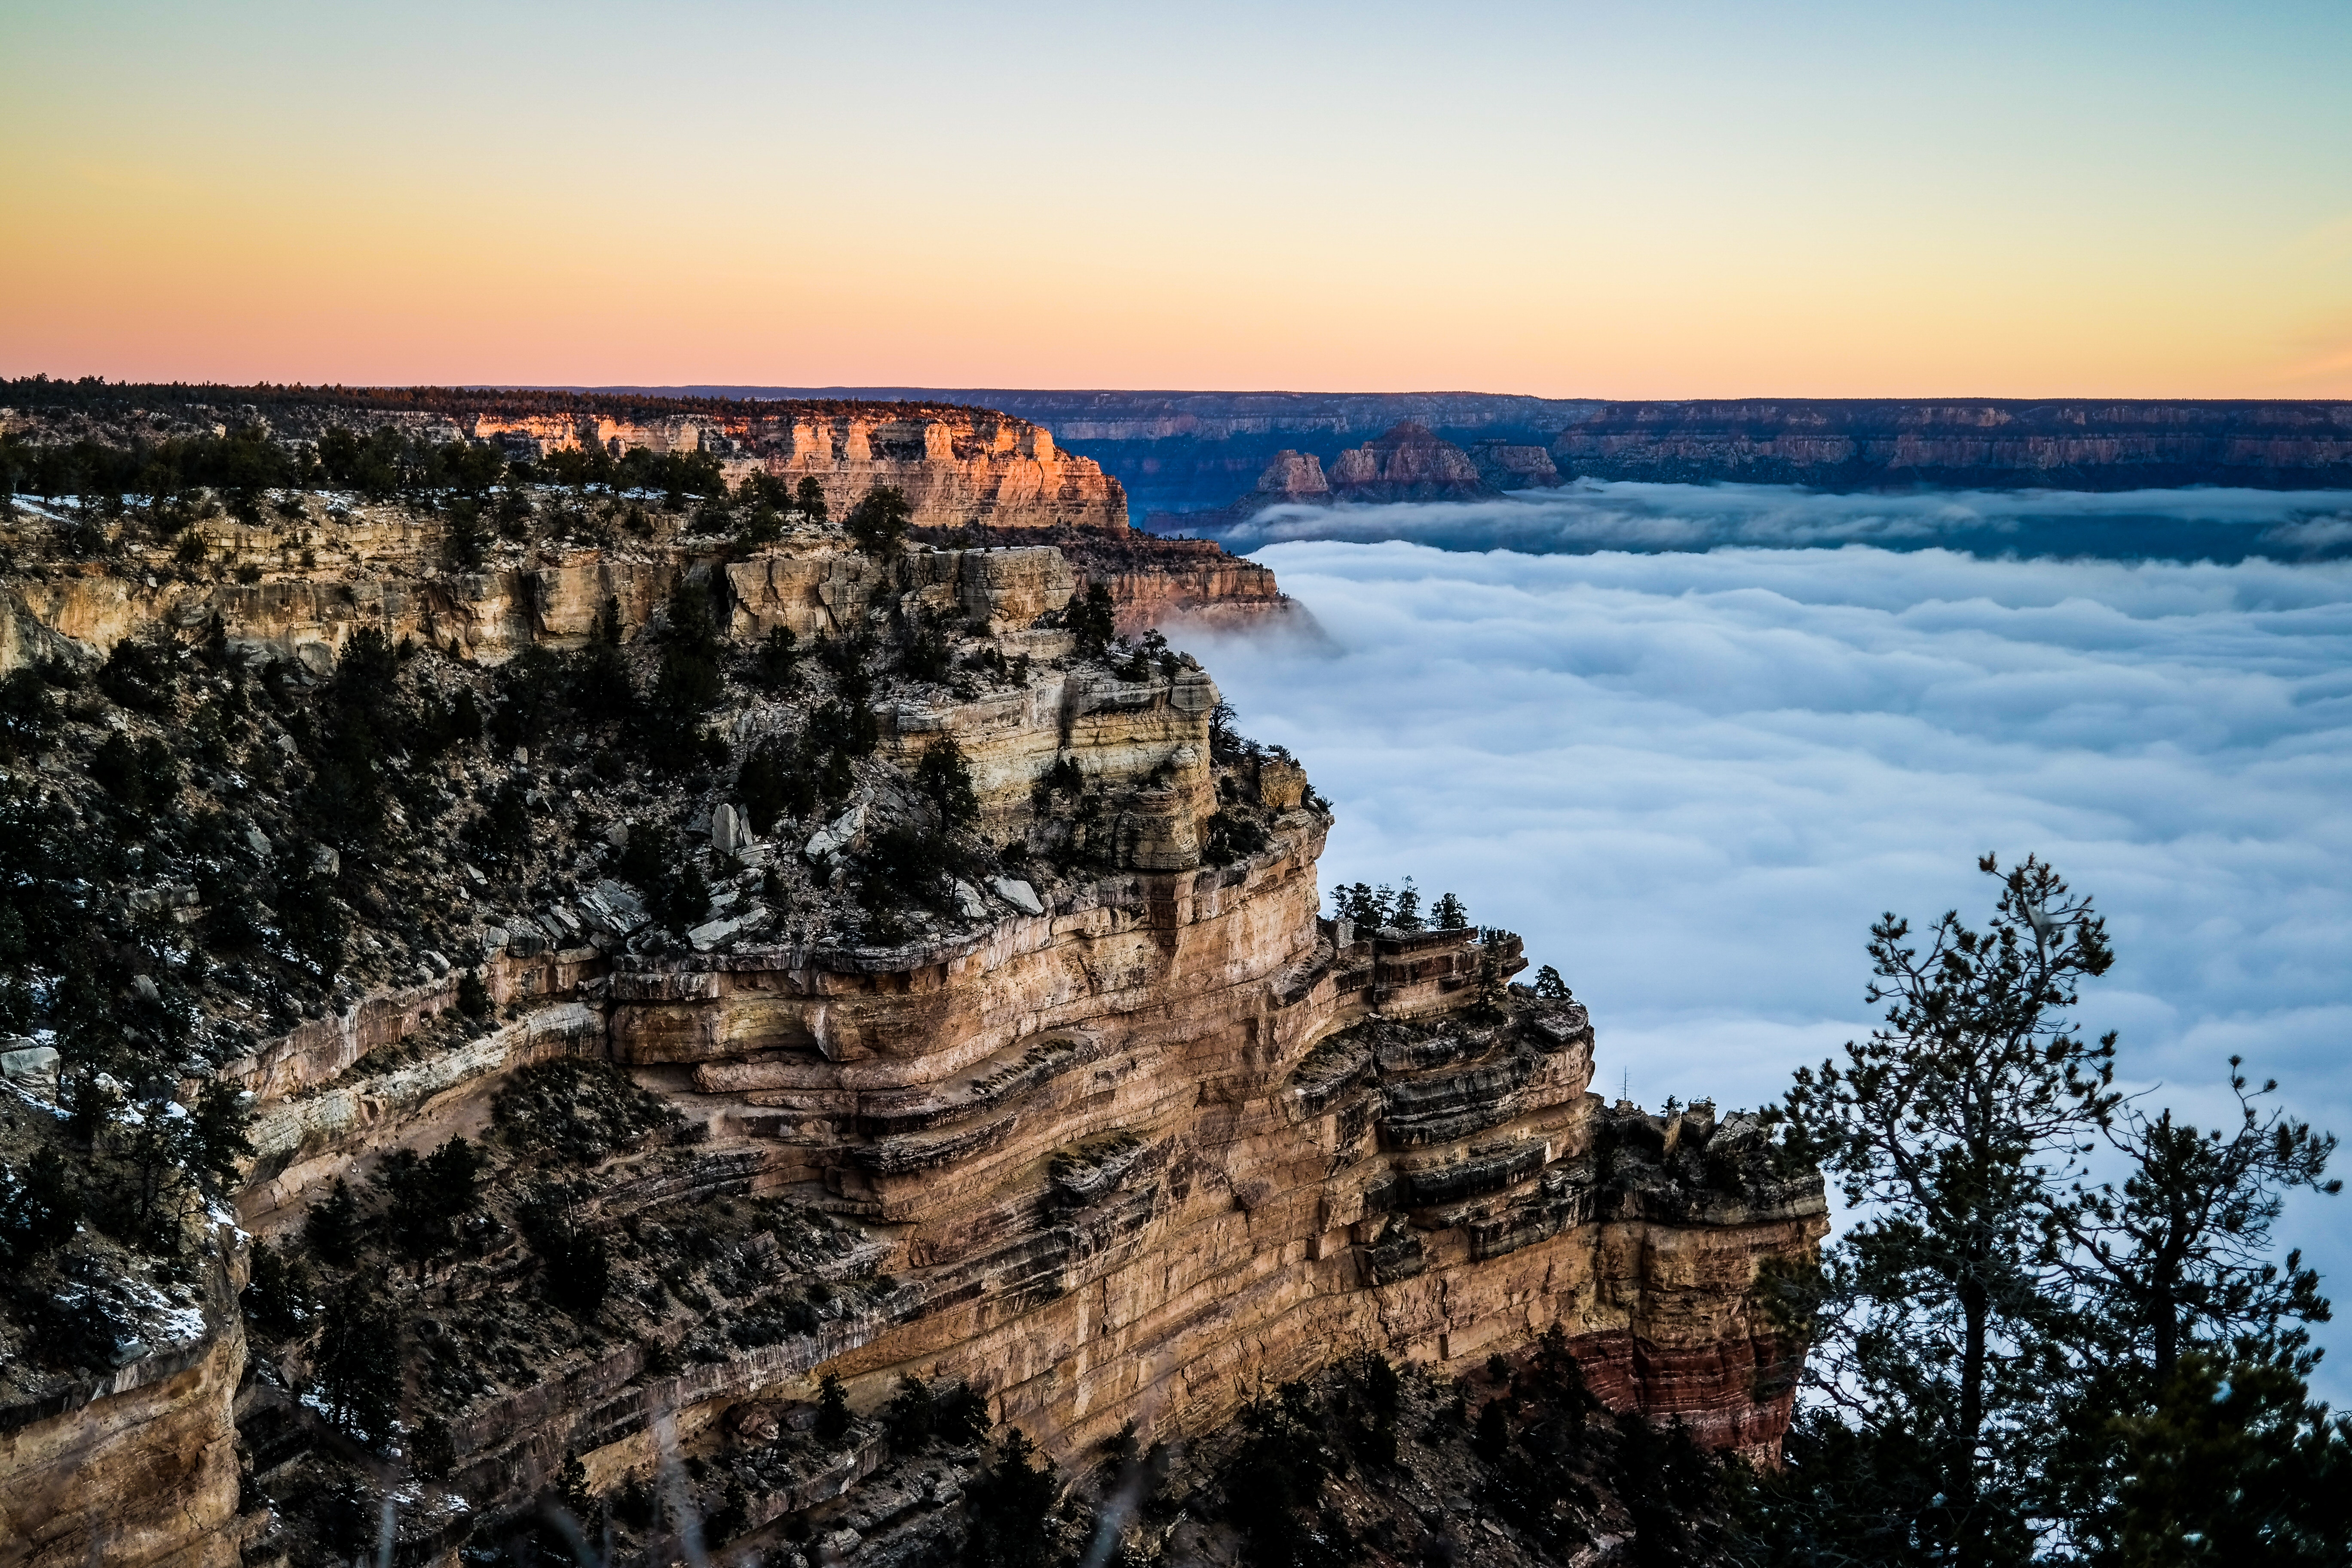
landscape, sea, coast, rock, sunrise, sunset, dawn, cliff, dusk, evening, reflection, terrain